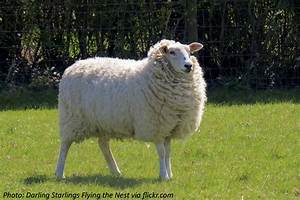
Label: pecora